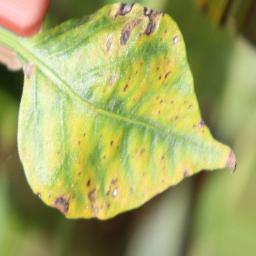
Label: nutritional